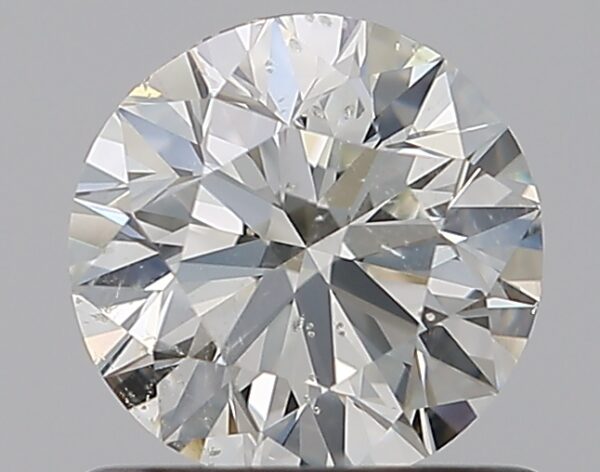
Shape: round
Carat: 0.8
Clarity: SI2
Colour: K
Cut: EX
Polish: EX
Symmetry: VG
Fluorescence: F
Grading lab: GIA
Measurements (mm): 5.86 x 5.91 x 3.69